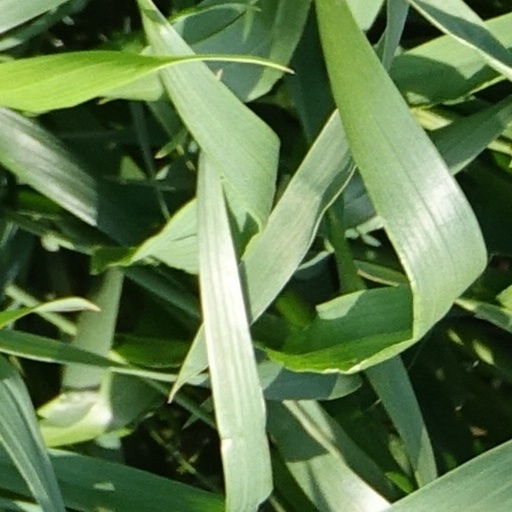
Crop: wheat